Michał Kwiatkowski

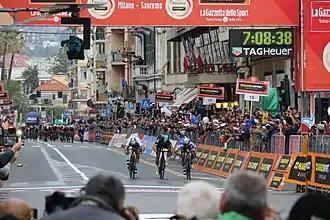
Kwiatkowski winning the 2017 Milan–San Remo by narrowly outsprinting Peter Sagan and Julian Alaphilippe on the Via Roma.

Being reigning world champion, Kwiatkowski tended to start the 2015 year with a less aggressive approach than 2014 for the bigger race later on in the year. He used the Volta ao Algarve and Paris–Nice as warm up races to prepare for the classics campaign, finishing second overall in both events. In April, Kwiatkowski earned a prestigious victory at the Amstel Gold Race. After the last climb of the Cauberg, he had to work to join a small group led by Philippe Gilbert. Before the finish line, a regrouping of about fifteen riders formed and Kwiatkowski outsprinted them to add the Dutch classic to his palmarès.